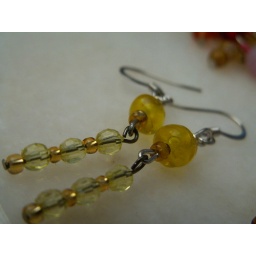
Yellow Indian kiln glass rounds in 2 sizes, yellow acrylic faceted rounds, and gold seed beads